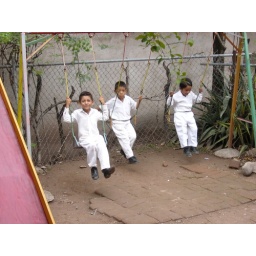
Really smart...dressing little boys in white &amp;amp; telling them not to get dirty!